Maicon (footballer, born 1981)

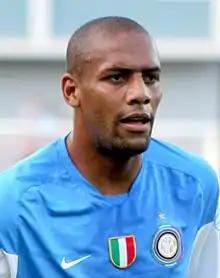
Maicon with Inter Milan in 2009

Maicon Douglas Sisenando (born 26 July 1981), also known as Maicon Douglas or simply Maicon, is a Brazilian former footballer who played as a right-back. Known for his directness, speed, crossing, and ability defensively, he was considered one of the best right backs of his generation.